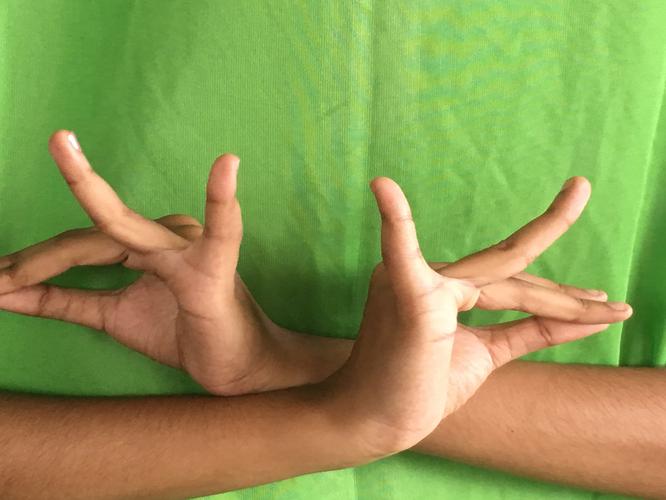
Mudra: Katakavardhana
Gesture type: double_hand